Perfect game (baseball)

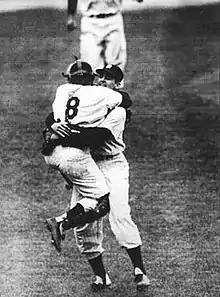
The "everlasting image" of New York Yankees catcher Yogi Berra leaping into the arms of pitcher Don Larsen after the completion of Larsen's perfect game in Game 5 of the 1956 World Series

In baseball, a perfect game is a game in which one or more pitchers complete a minimum of nine innings with no batter from the opposing team reaching base. To achieve a perfect game, a team must not allow any opposing player to reach base by any means: no hits, walks, hit batsmen, catcher's interference, fielder's obstruction, and no fielding error, or uncaught third strike that allows a batter to reach base.